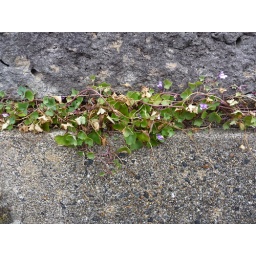
flowers in wall